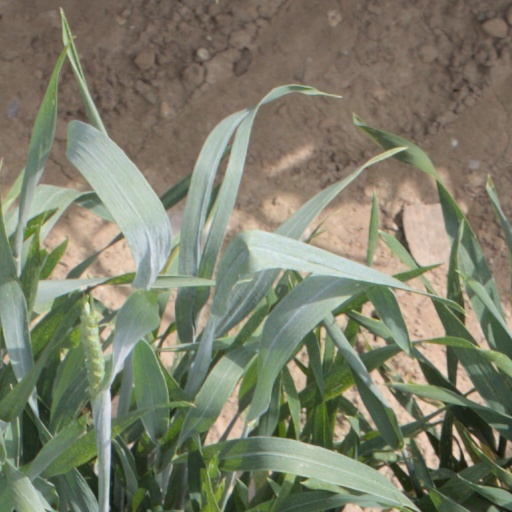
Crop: wheat